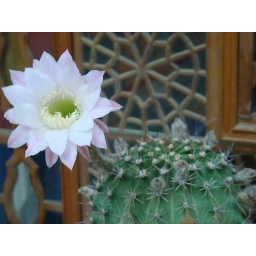
I brought theme in the house ! in front of beautiful window :P .